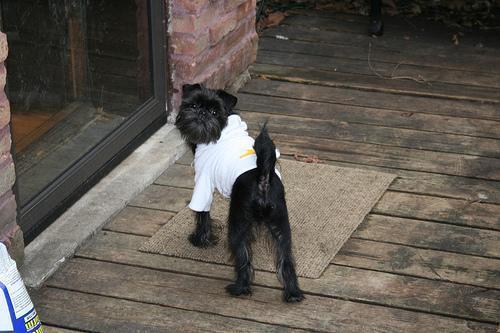
affenpinscher